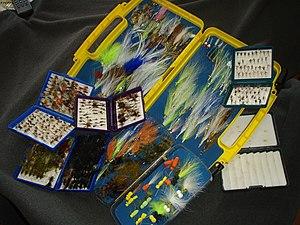
Une boîte à mouche est une boîte pouvant contenir: